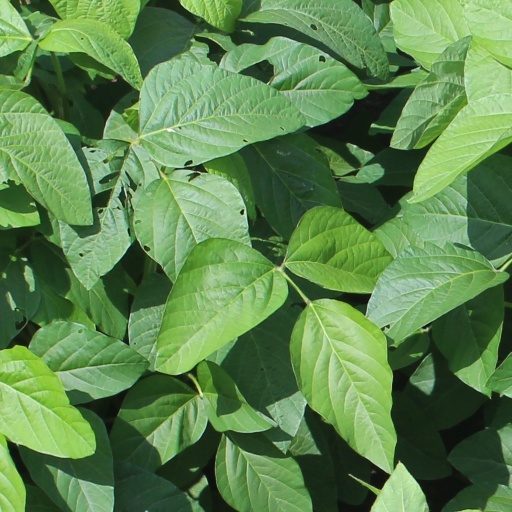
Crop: soybean